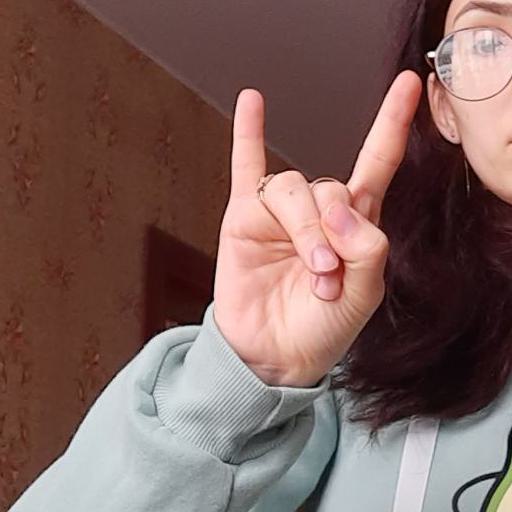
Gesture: rock